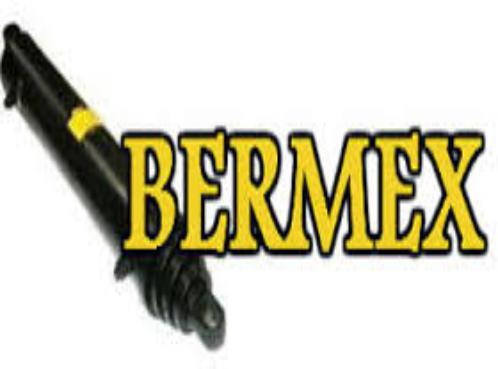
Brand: bermex
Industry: Necessities